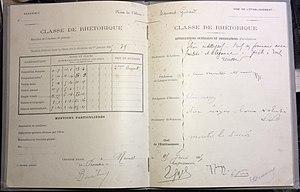
livret scolaire d'Edmond Guiraud, lycée de Nîmes 1895
Edmond Guiraud, né le 22 mars 1879 à Marseille et mort le 18 avril 1961 à Roquedur, est un dramaturge et acteur français, originaire des Cévennes.